Occupy movement

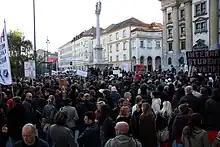
A crowd of protestors in Congress Square, Ljubljana, Slovenia, on 15 October 2011

Public attention to the pepper-sprayings resulted in a spike of news media coverage, a pattern that was to be repeated in the coming weeks following confrontations with police. Clyde Haberman, writing in "The New York Times", said that "If the Occupy Wall Street protesters ever choose to recognize a person who gave their cause its biggest boost, they may want to pay tribute to Anthony Bologna," calling the event "vital" for the still nascent movement. On 1 October 2011, protesters set out to march across the Brooklyn Bridge. "The New York Times" reported that more than 700 arrests were made. Some said the police had tricked protesters, allowing them onto the bridge, and even escorting them partway across. Jesse A. Myerson, a media coordinator for Occupy Wall Street said, "The cops watched and did nothing, indeed, seemed to guide us onto the roadway." According to Fox News, a spokesman for the New York Police Department, Paul Browne, said that protesters were given multiple warnings to stay on the sidewalk and not block the street, and were arrested when they refused.